The Furys Chronicle

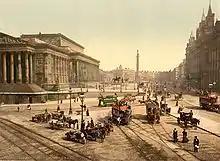
Liverpool in the 1890s. The Plateau, St George's Hall, where the 1911 riot took place. St George's Hall, Liverpool to the left, Great North Western Hotel to the right.

Originally conceived as a trilogy, this sequence of five novels by the Liverpool born writer of Irish descent, James Hanley, chronicles the lives of the Furys, an Irish immigrant family, in the fictional northern English town of Gelton "a fictional counterpart of Liverpool". These novels were published over a period of more than twenty years (1935–1958) and cover the period from 1911 until 1927. The series is based on Hanley's own experiences of growing up a Catholic of Irish descent in a city divided by sectarian tensions. The father, Denny (Dennis) Fury, had been a stoker on ships, as had Hanley's father. Both Hanley's parents were born in Ireland, his father Edward Hanley in Dublin, like Denny Fury, and his mother, Bridget Roache, in County Cork, like Fanny Fury.